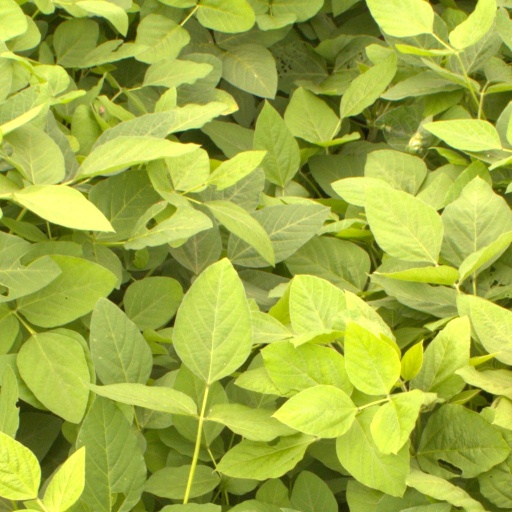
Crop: soybean